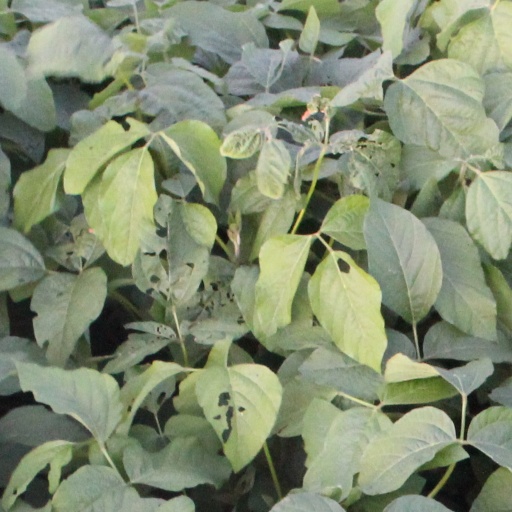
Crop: soybean